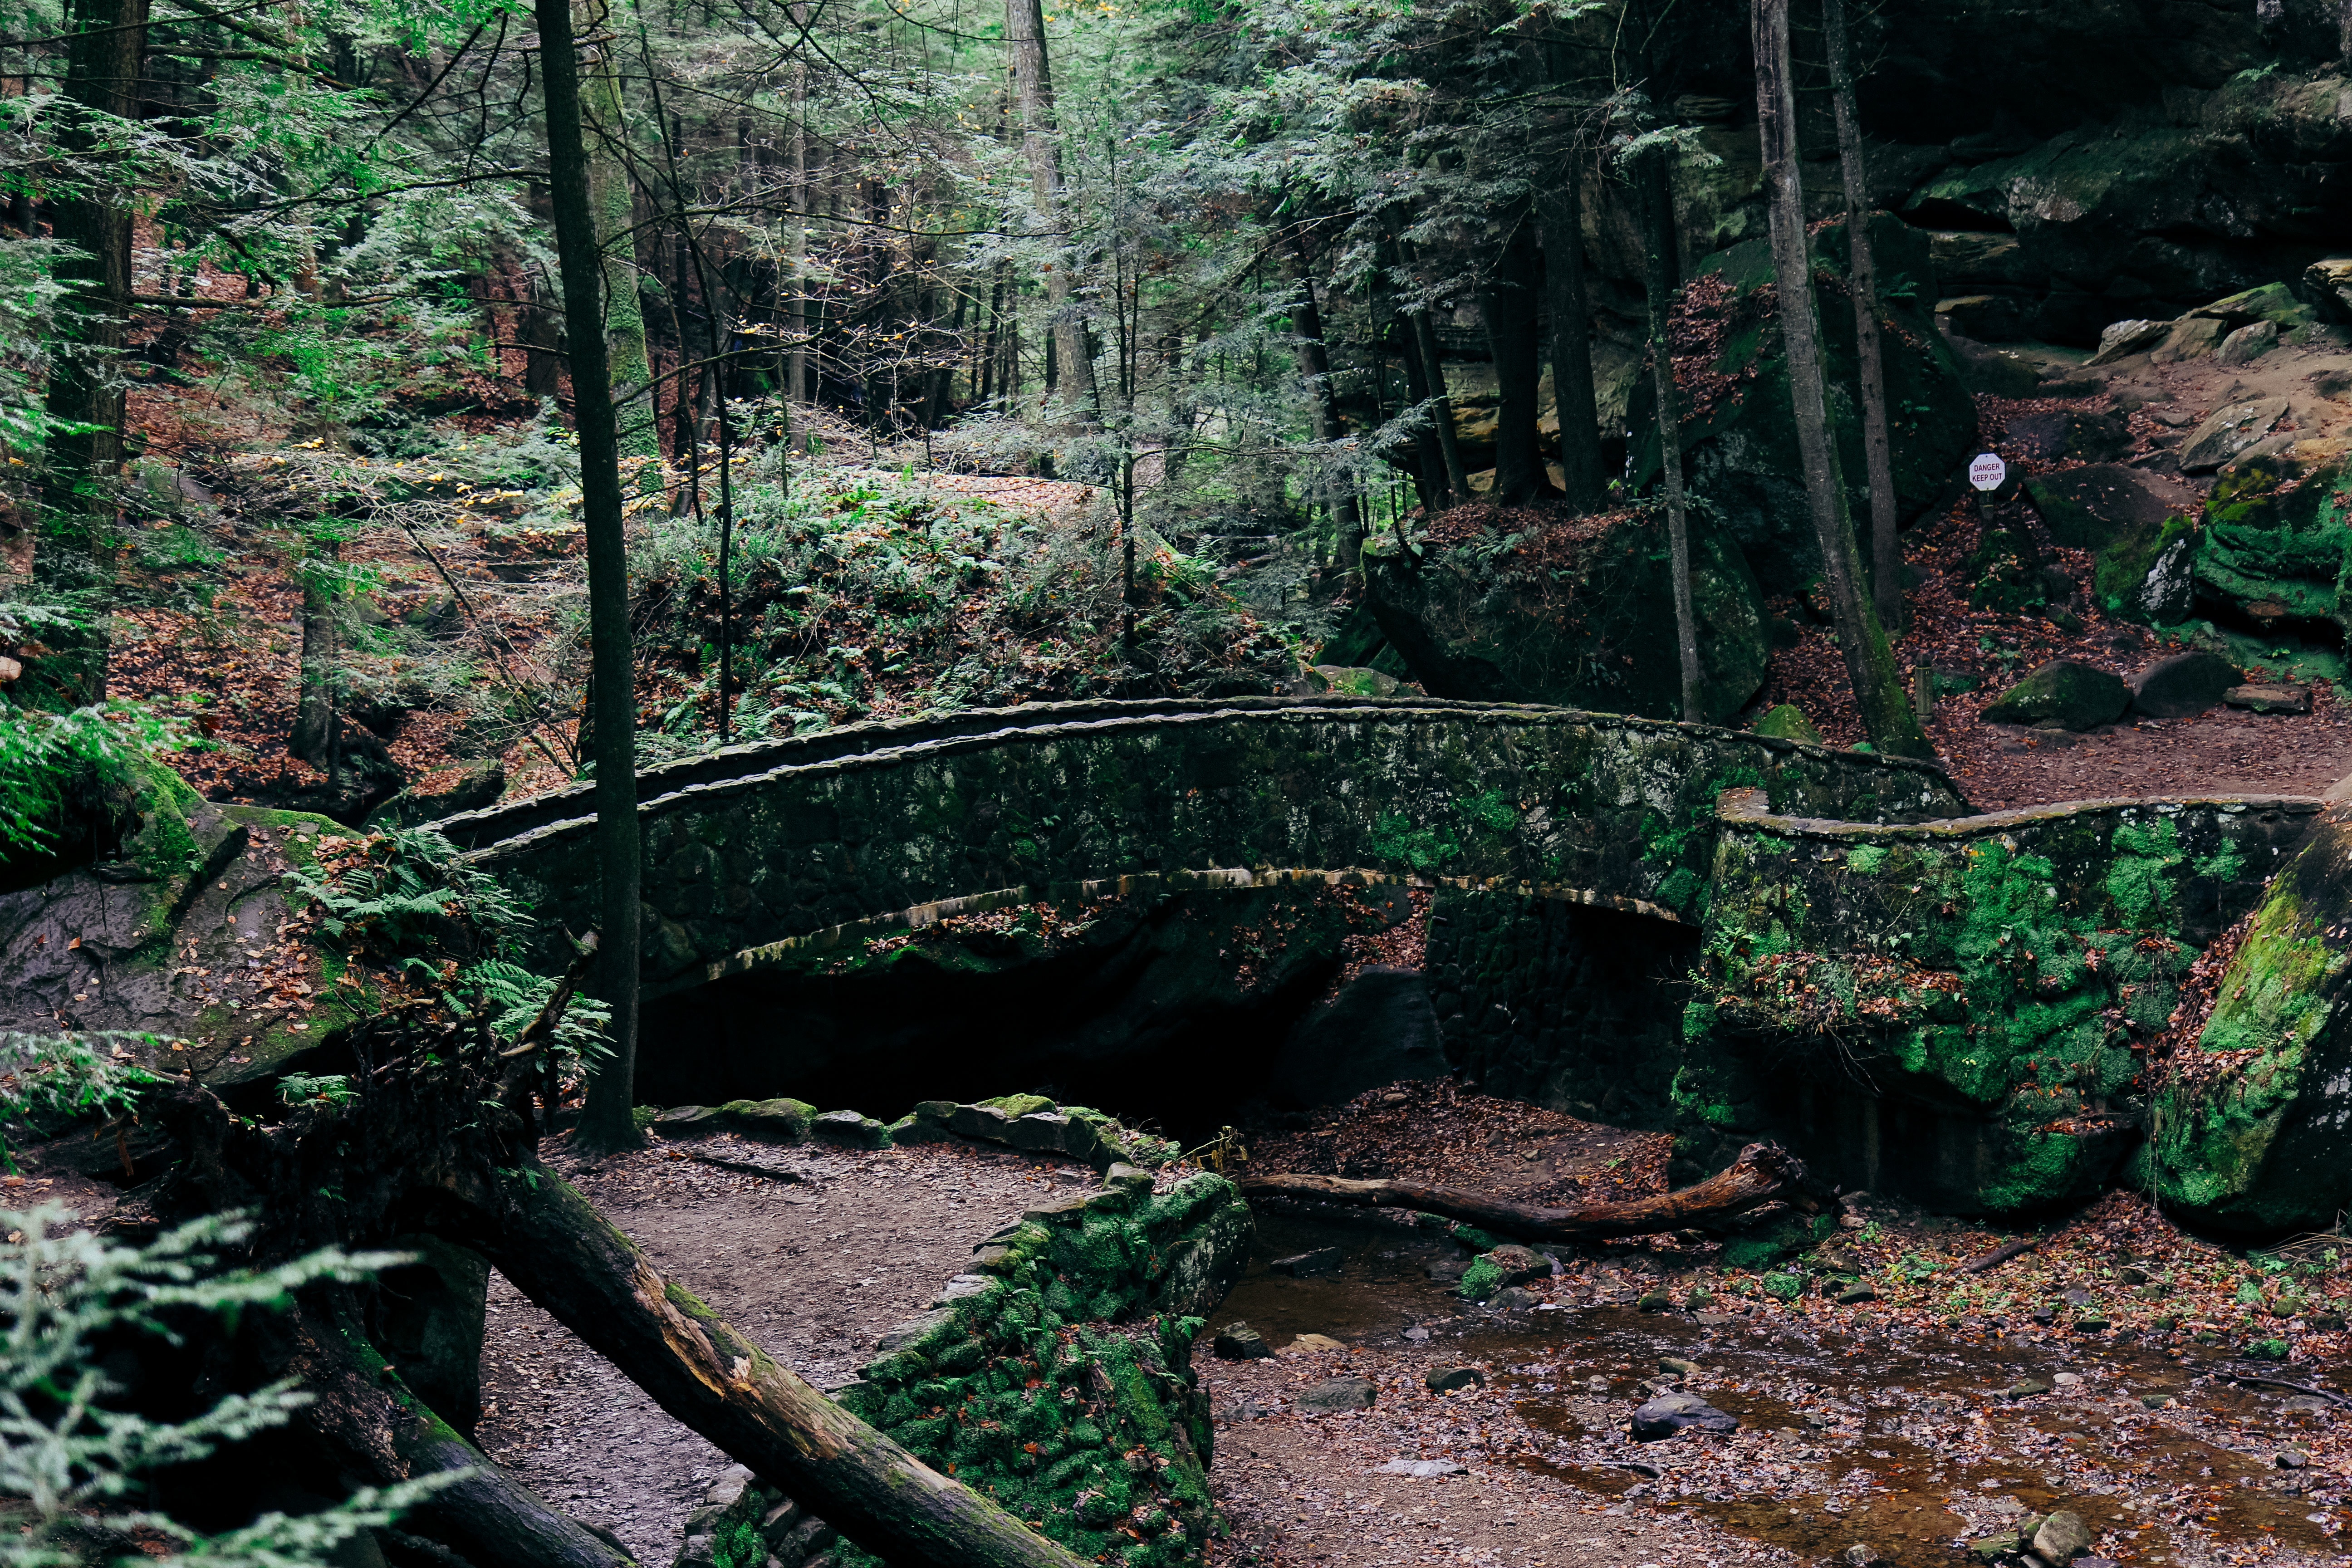
forest, wilderness, trail, stream, green, jungle, rainforest, woodland, habitat, ecosystem, old growth forest, natural environment